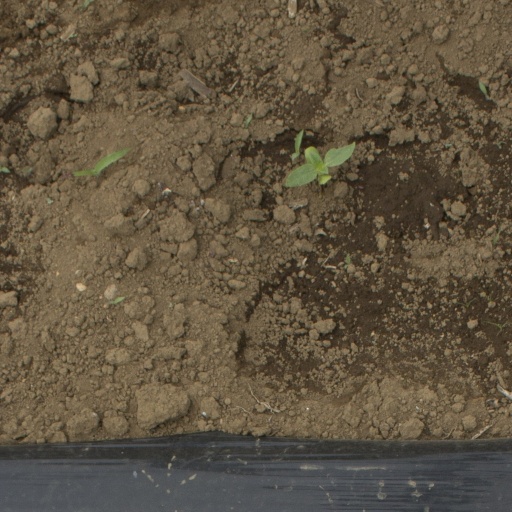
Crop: Jerusalem artichoke